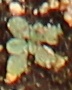
Label: Horseweed